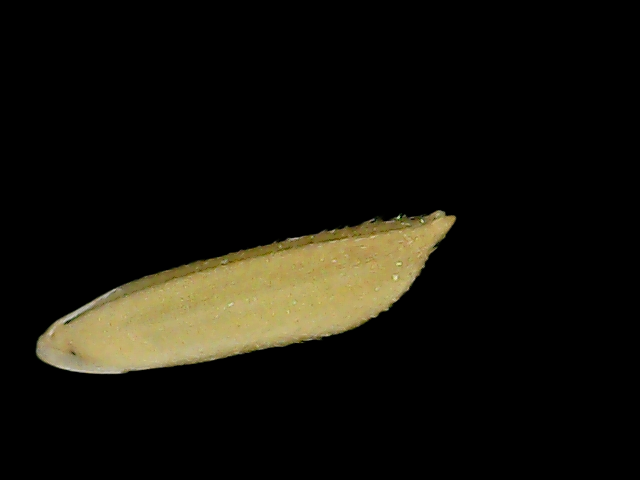
Rice variety: Bd75